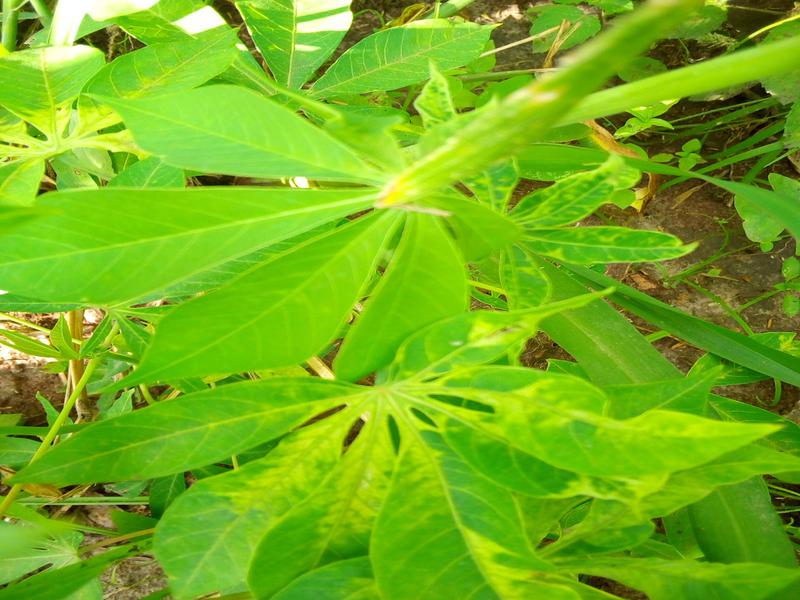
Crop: cassava
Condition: mosaic_disease